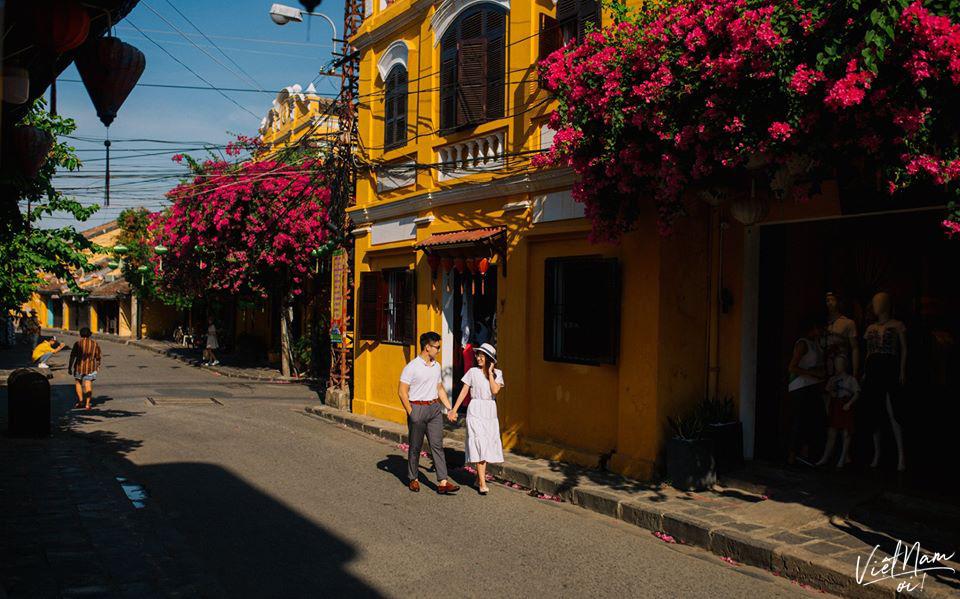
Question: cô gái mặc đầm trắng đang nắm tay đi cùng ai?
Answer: cô gái mặc đầm trắng đang nắm tay đi cùng nam thanh niên mặc áo trắng